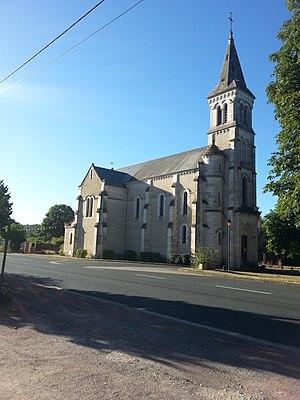
Chitray (36)
Chitray est une commune française située dans le département de l'Indre, en région Centre-Val de Loire.